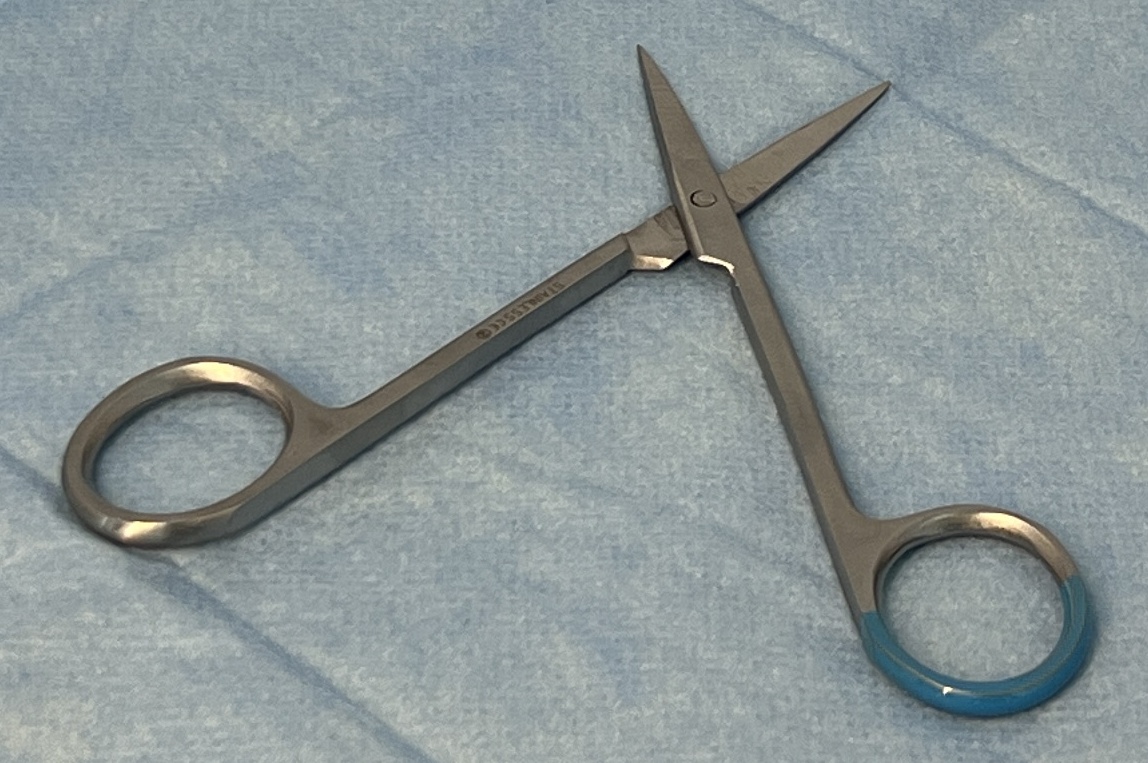
Hinged instrument state: open